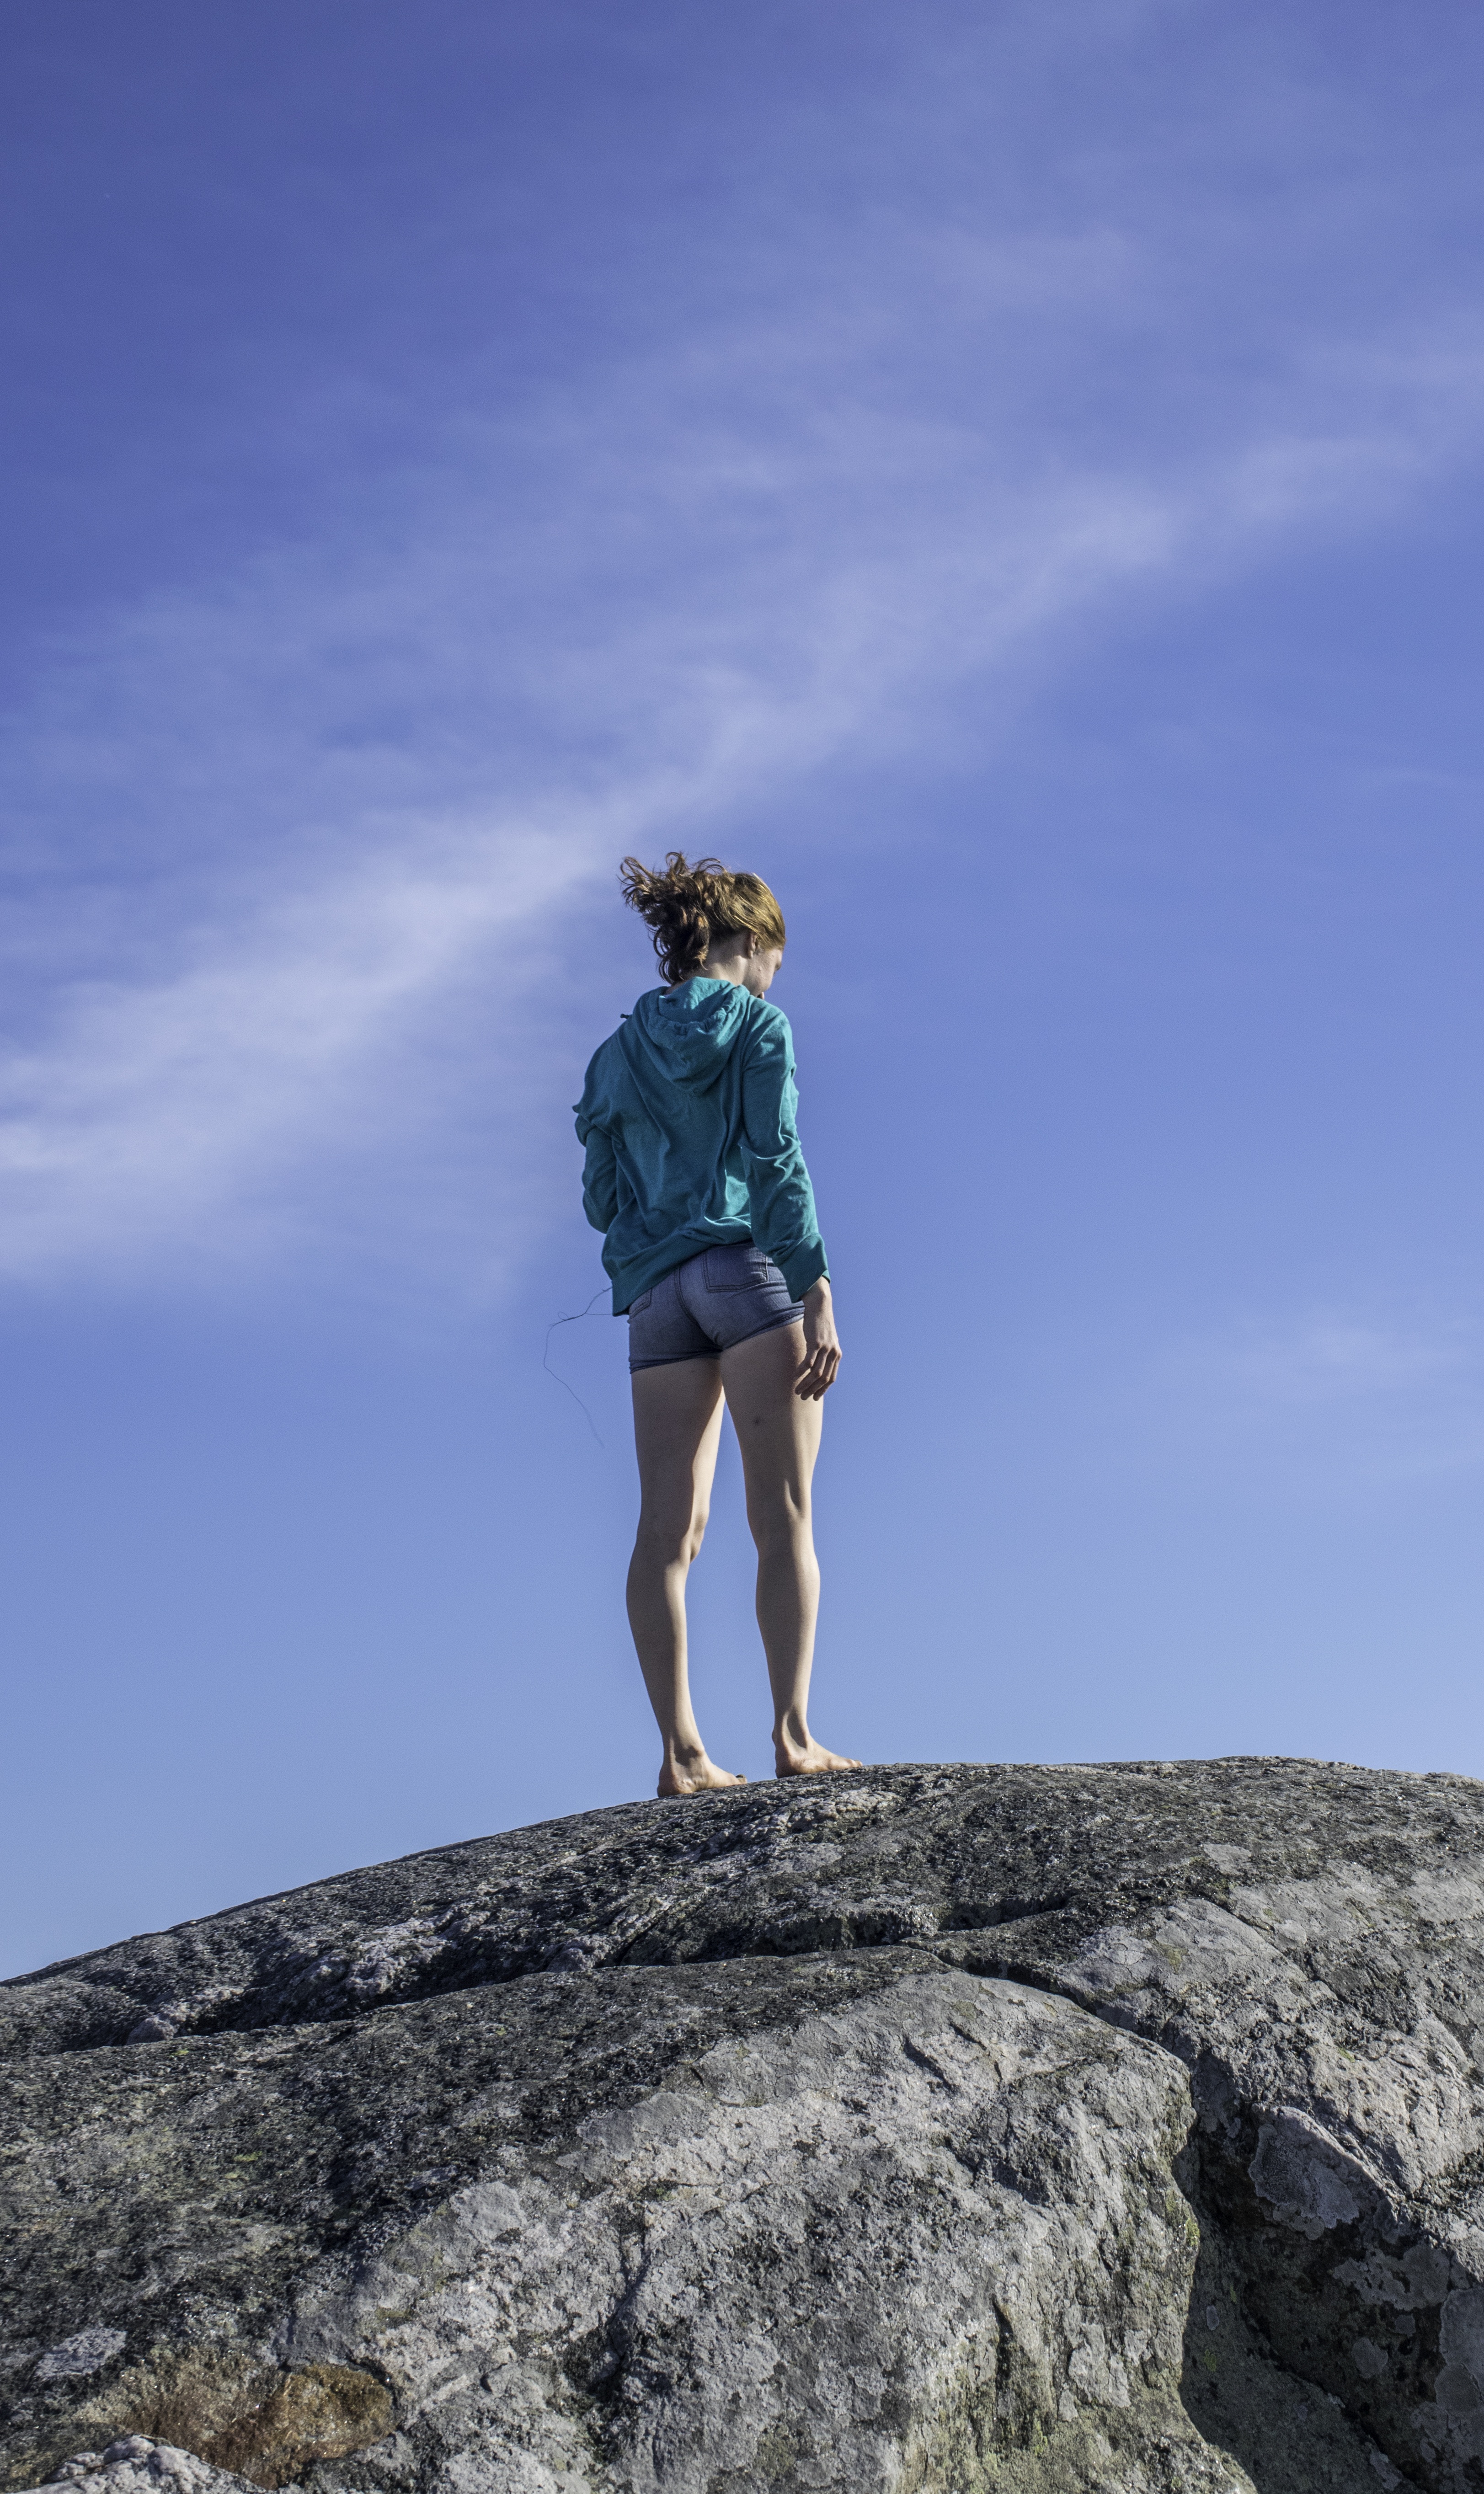
sea, coast, rock, walking, mountain, sky, girl, adventure, vacation, cliff, blue, terrain, summit, mountaineering, windy, young woman, mount monadnock, mountainous landforms